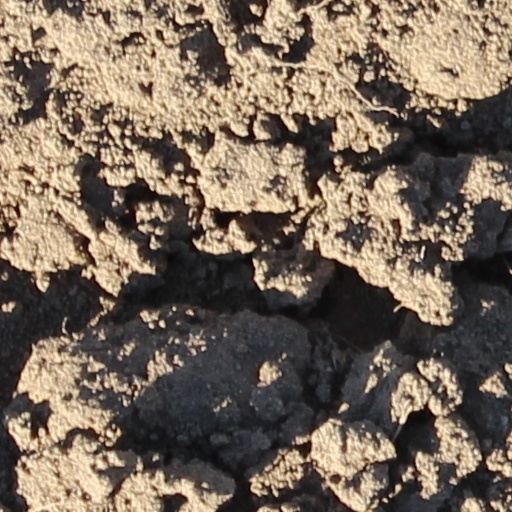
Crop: wheat